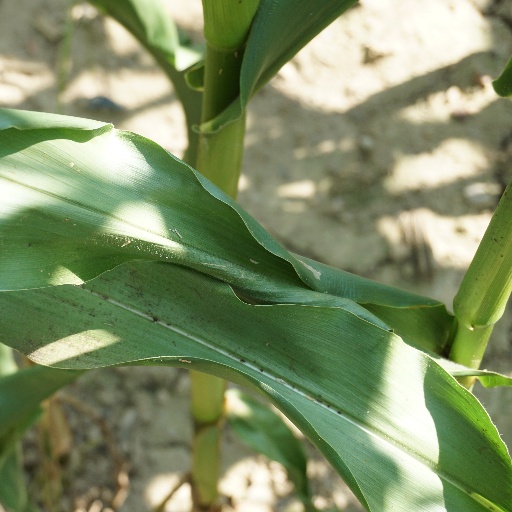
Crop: maize; corn